Cable Bridge

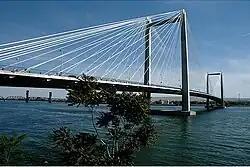

The Cable Bridge, officially called the Ed Hendler Bridge and sometimes called the Intercity Bridge, spans the Columbia River between Pasco and Kennewick in southeastern Washington as State Route 397. It was constructed in 1978 and replaced the Pasco–Kennewick Bridge, an earlier span built in 1922 and demolished in 1990.